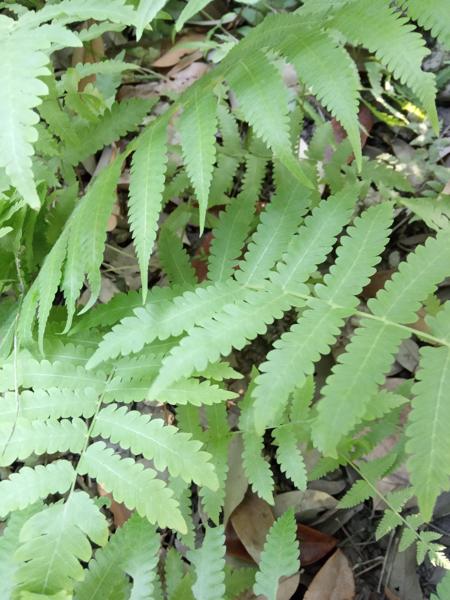
Weed species: Pteris vittata